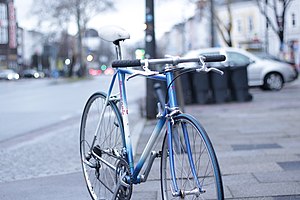
Panasonic
Panasonic er en japansk producent af elektroniske produkter, så som fjernsyn, mobiltelefoni, stereoanlæg og varmepumper. Panasonic er et varemærke under Matsushita Electric Industrial Co Ltd. of Japan, et af verdens største producenter af forbrugerelektronik. Sidstnævnte ejer også Technics, producent af lydudstyr.